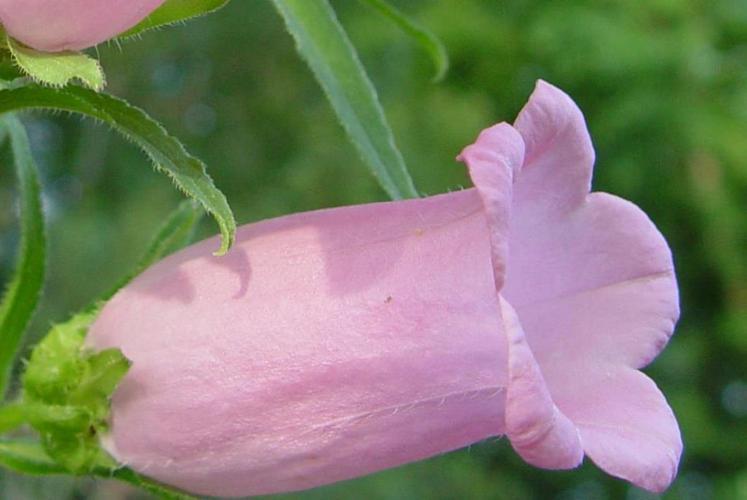
Label: canterbury bells